Adam Bousdoukos

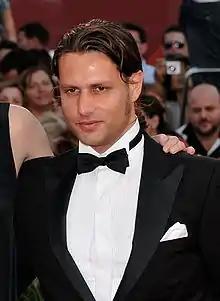

Adam Bousdoukos (born 25 January 1974) is a German actor of Greek origin. He has appeared in more than 50 films since 1995.